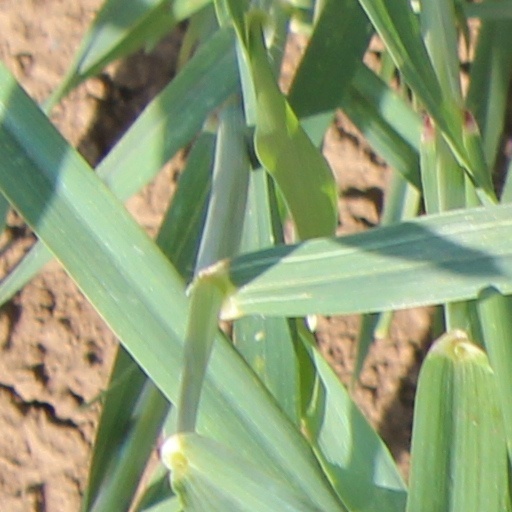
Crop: wheat